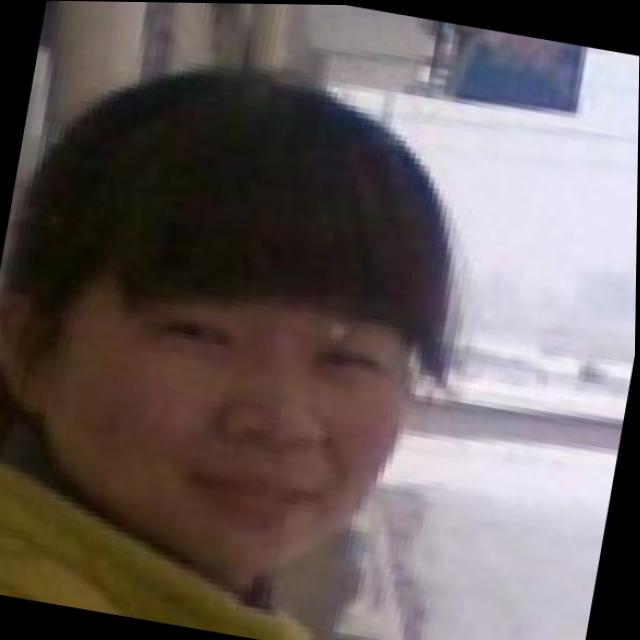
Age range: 21-44